Answer in natural language. Considering the relative positions, where is brown top white leg dining table with respect to white color dining table? Choose between the following options: below or above
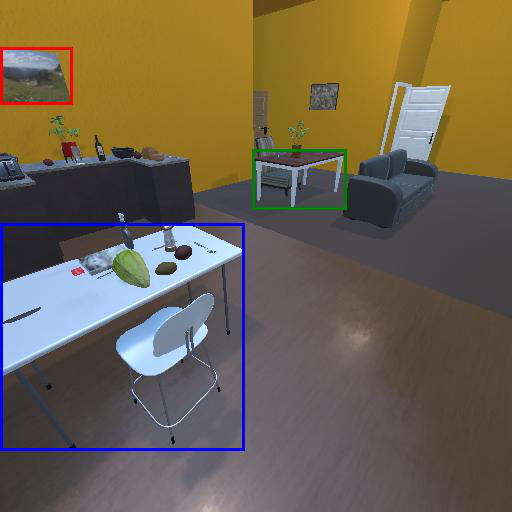
<answer>above</answer>